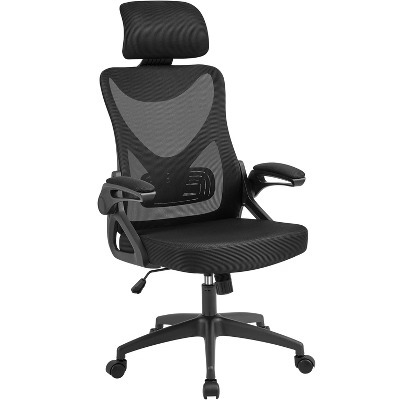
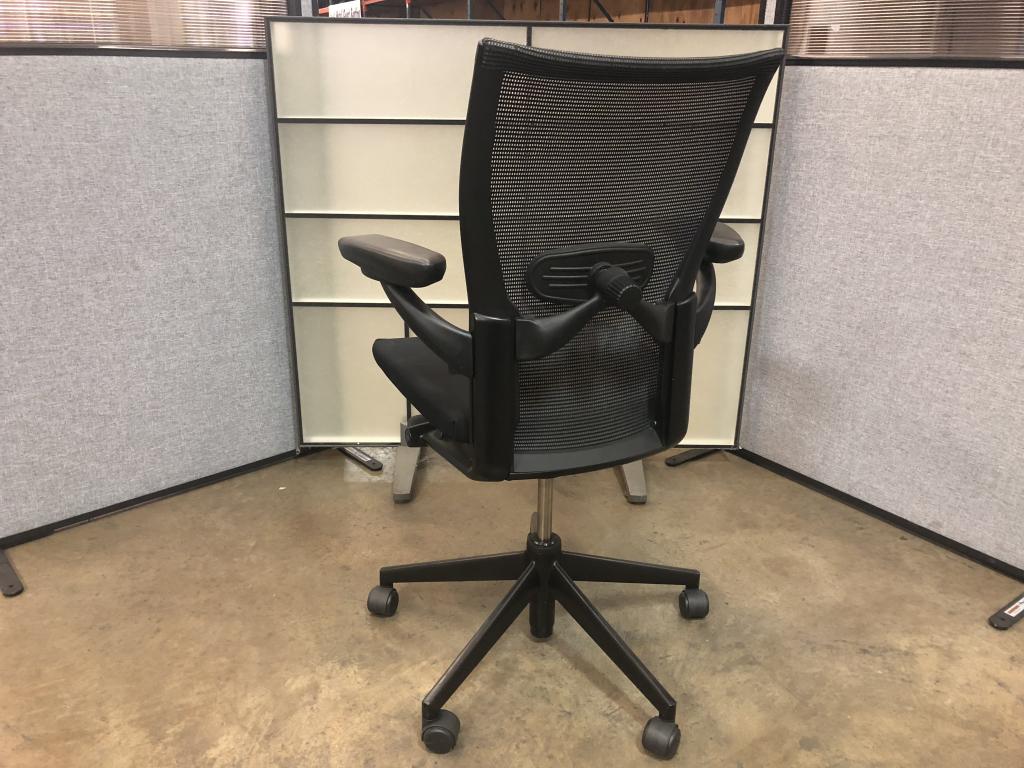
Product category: items_chair
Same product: no